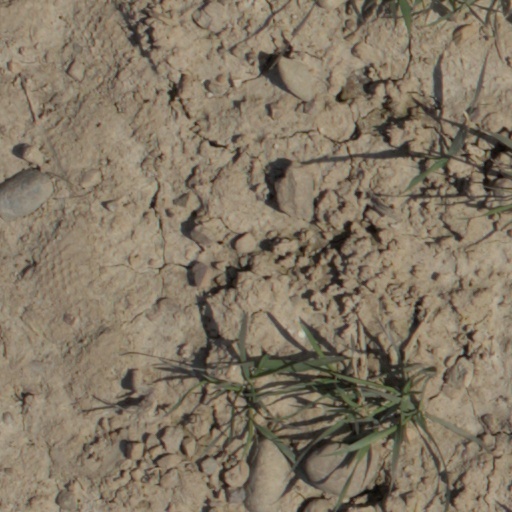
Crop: wheat